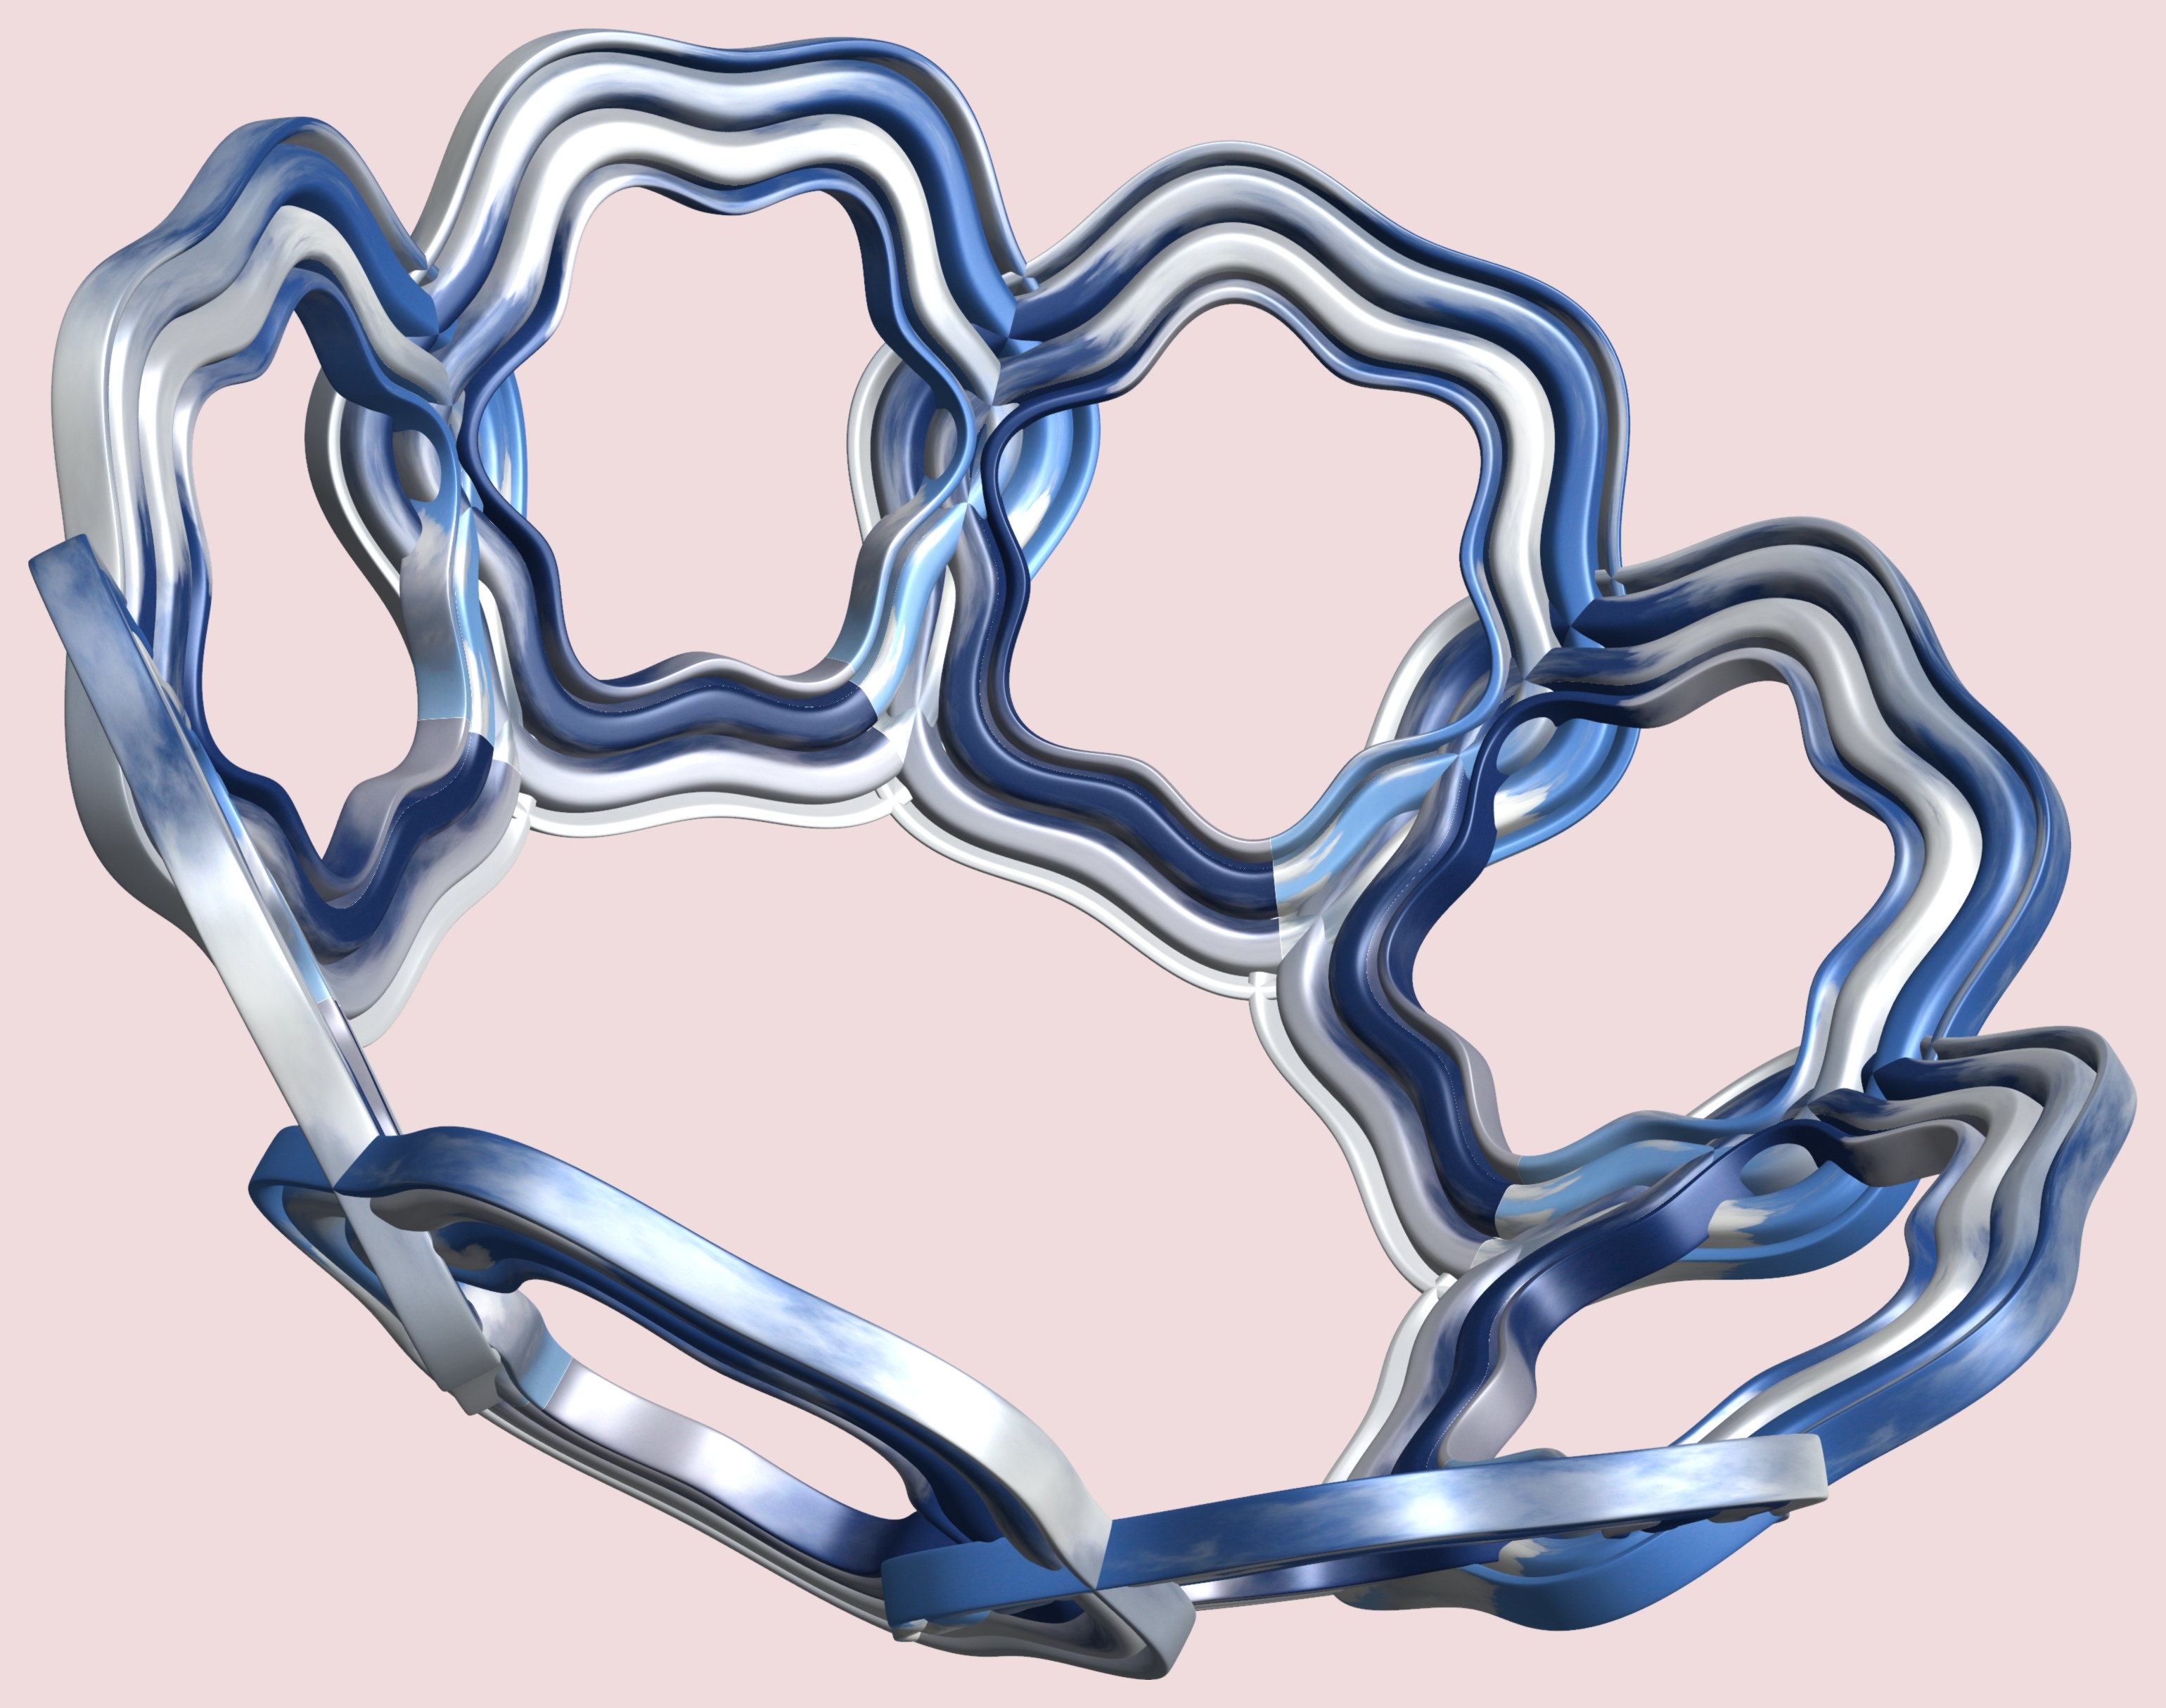
hand, structure, texture, pattern, font, illustration, design, symmetry, 3d, graphic, organ, torus, mathematica, cg, parametricplot3d, code, program, algorithm, mapping